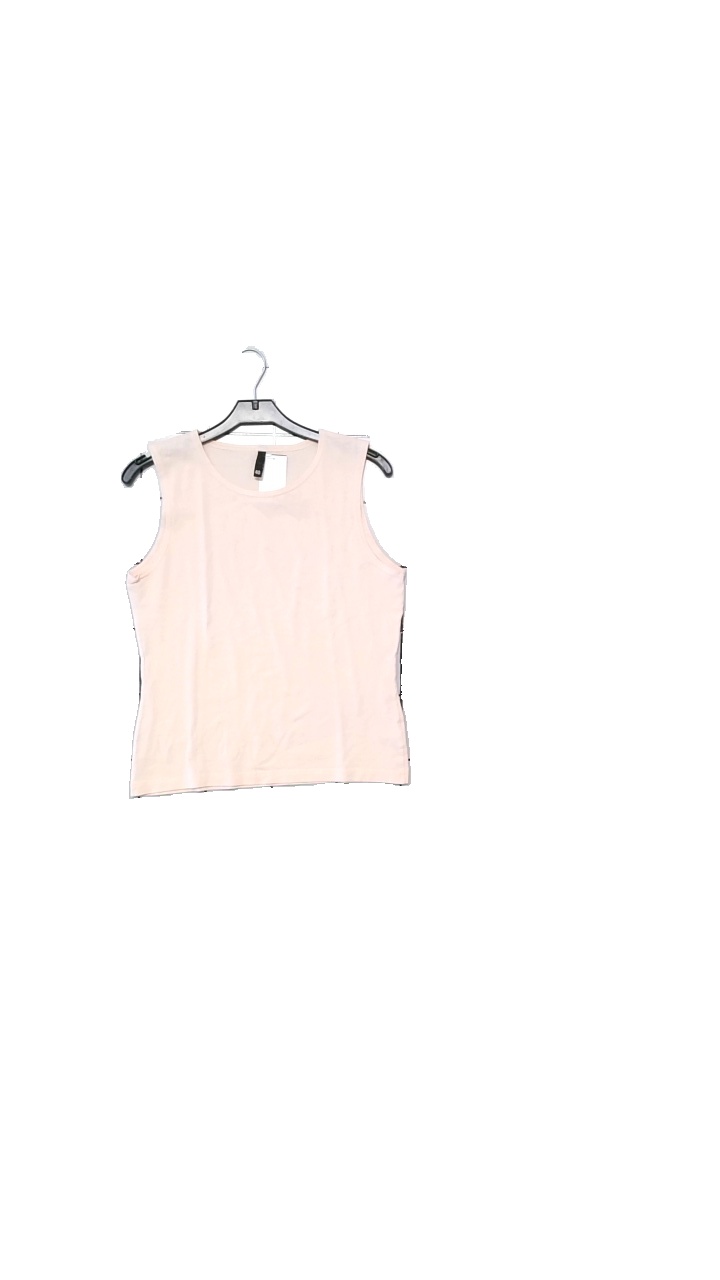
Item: Tank Top (Ladies)
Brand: H&m
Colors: Pink
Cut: C-collar
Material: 95% cotton, 5% elastane
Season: All
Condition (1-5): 3
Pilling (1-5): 3
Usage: Reuse
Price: <50